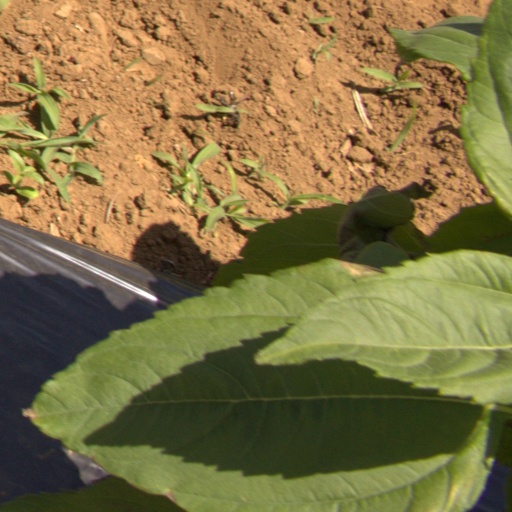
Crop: Jerusalem artichoke